Morgen

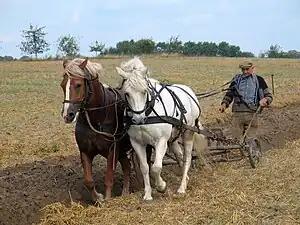
A farmer with a two-horse team and a single-furrow plough

The word is identical to the German and Dutch word for "morning" because the measurement was determined by the area that can be ploughed with a single-furrow horse or ox plough in one morning (measured from morning to noon). The "morgen" was usually defined as a rectangle with sides of an even number of local rods, as turning while ploughing was to be avoided as much as possible.